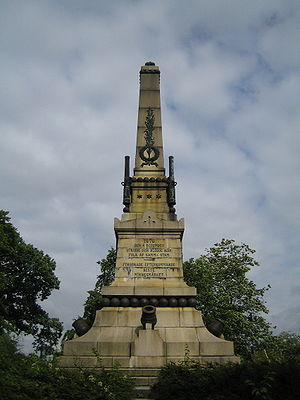
Slaget ved Lund / Mindesmærke
Monumentet
Slaget ved Lund stod den 4. december 1676 og er et af de blodigste slag i Norden. Tabstallene var cirka 50% på begge sider.